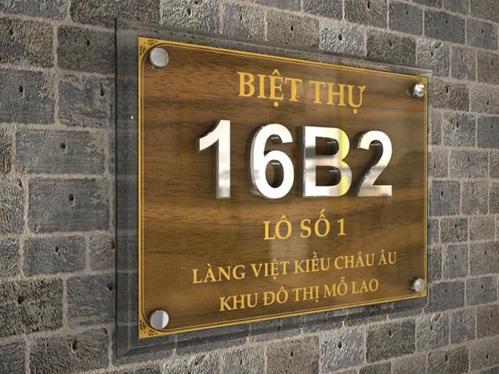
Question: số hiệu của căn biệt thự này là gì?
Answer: số hiệu của căn biệt thự này là 16b2